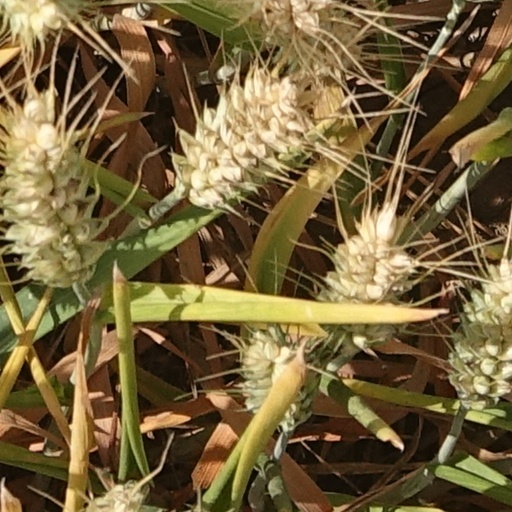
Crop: wheat